Lviv

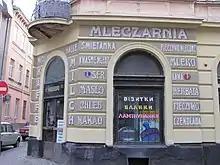
Dairy store """" adverts. One can still find pre-war Polish, Yiddish, and German ghost signs around the city.

Lviv is on the edge of the Roztochia Upland, about east of the Polish border and north of the eastern Carpathian Mountains. The average altitude of Lviv is above sea level. Its highest point is the "Vysokyi Zamok" (High Castle), above sea level. This castle has a commanding view of the historic city centre with its distinctive, green-domed churches and intricate architecture.